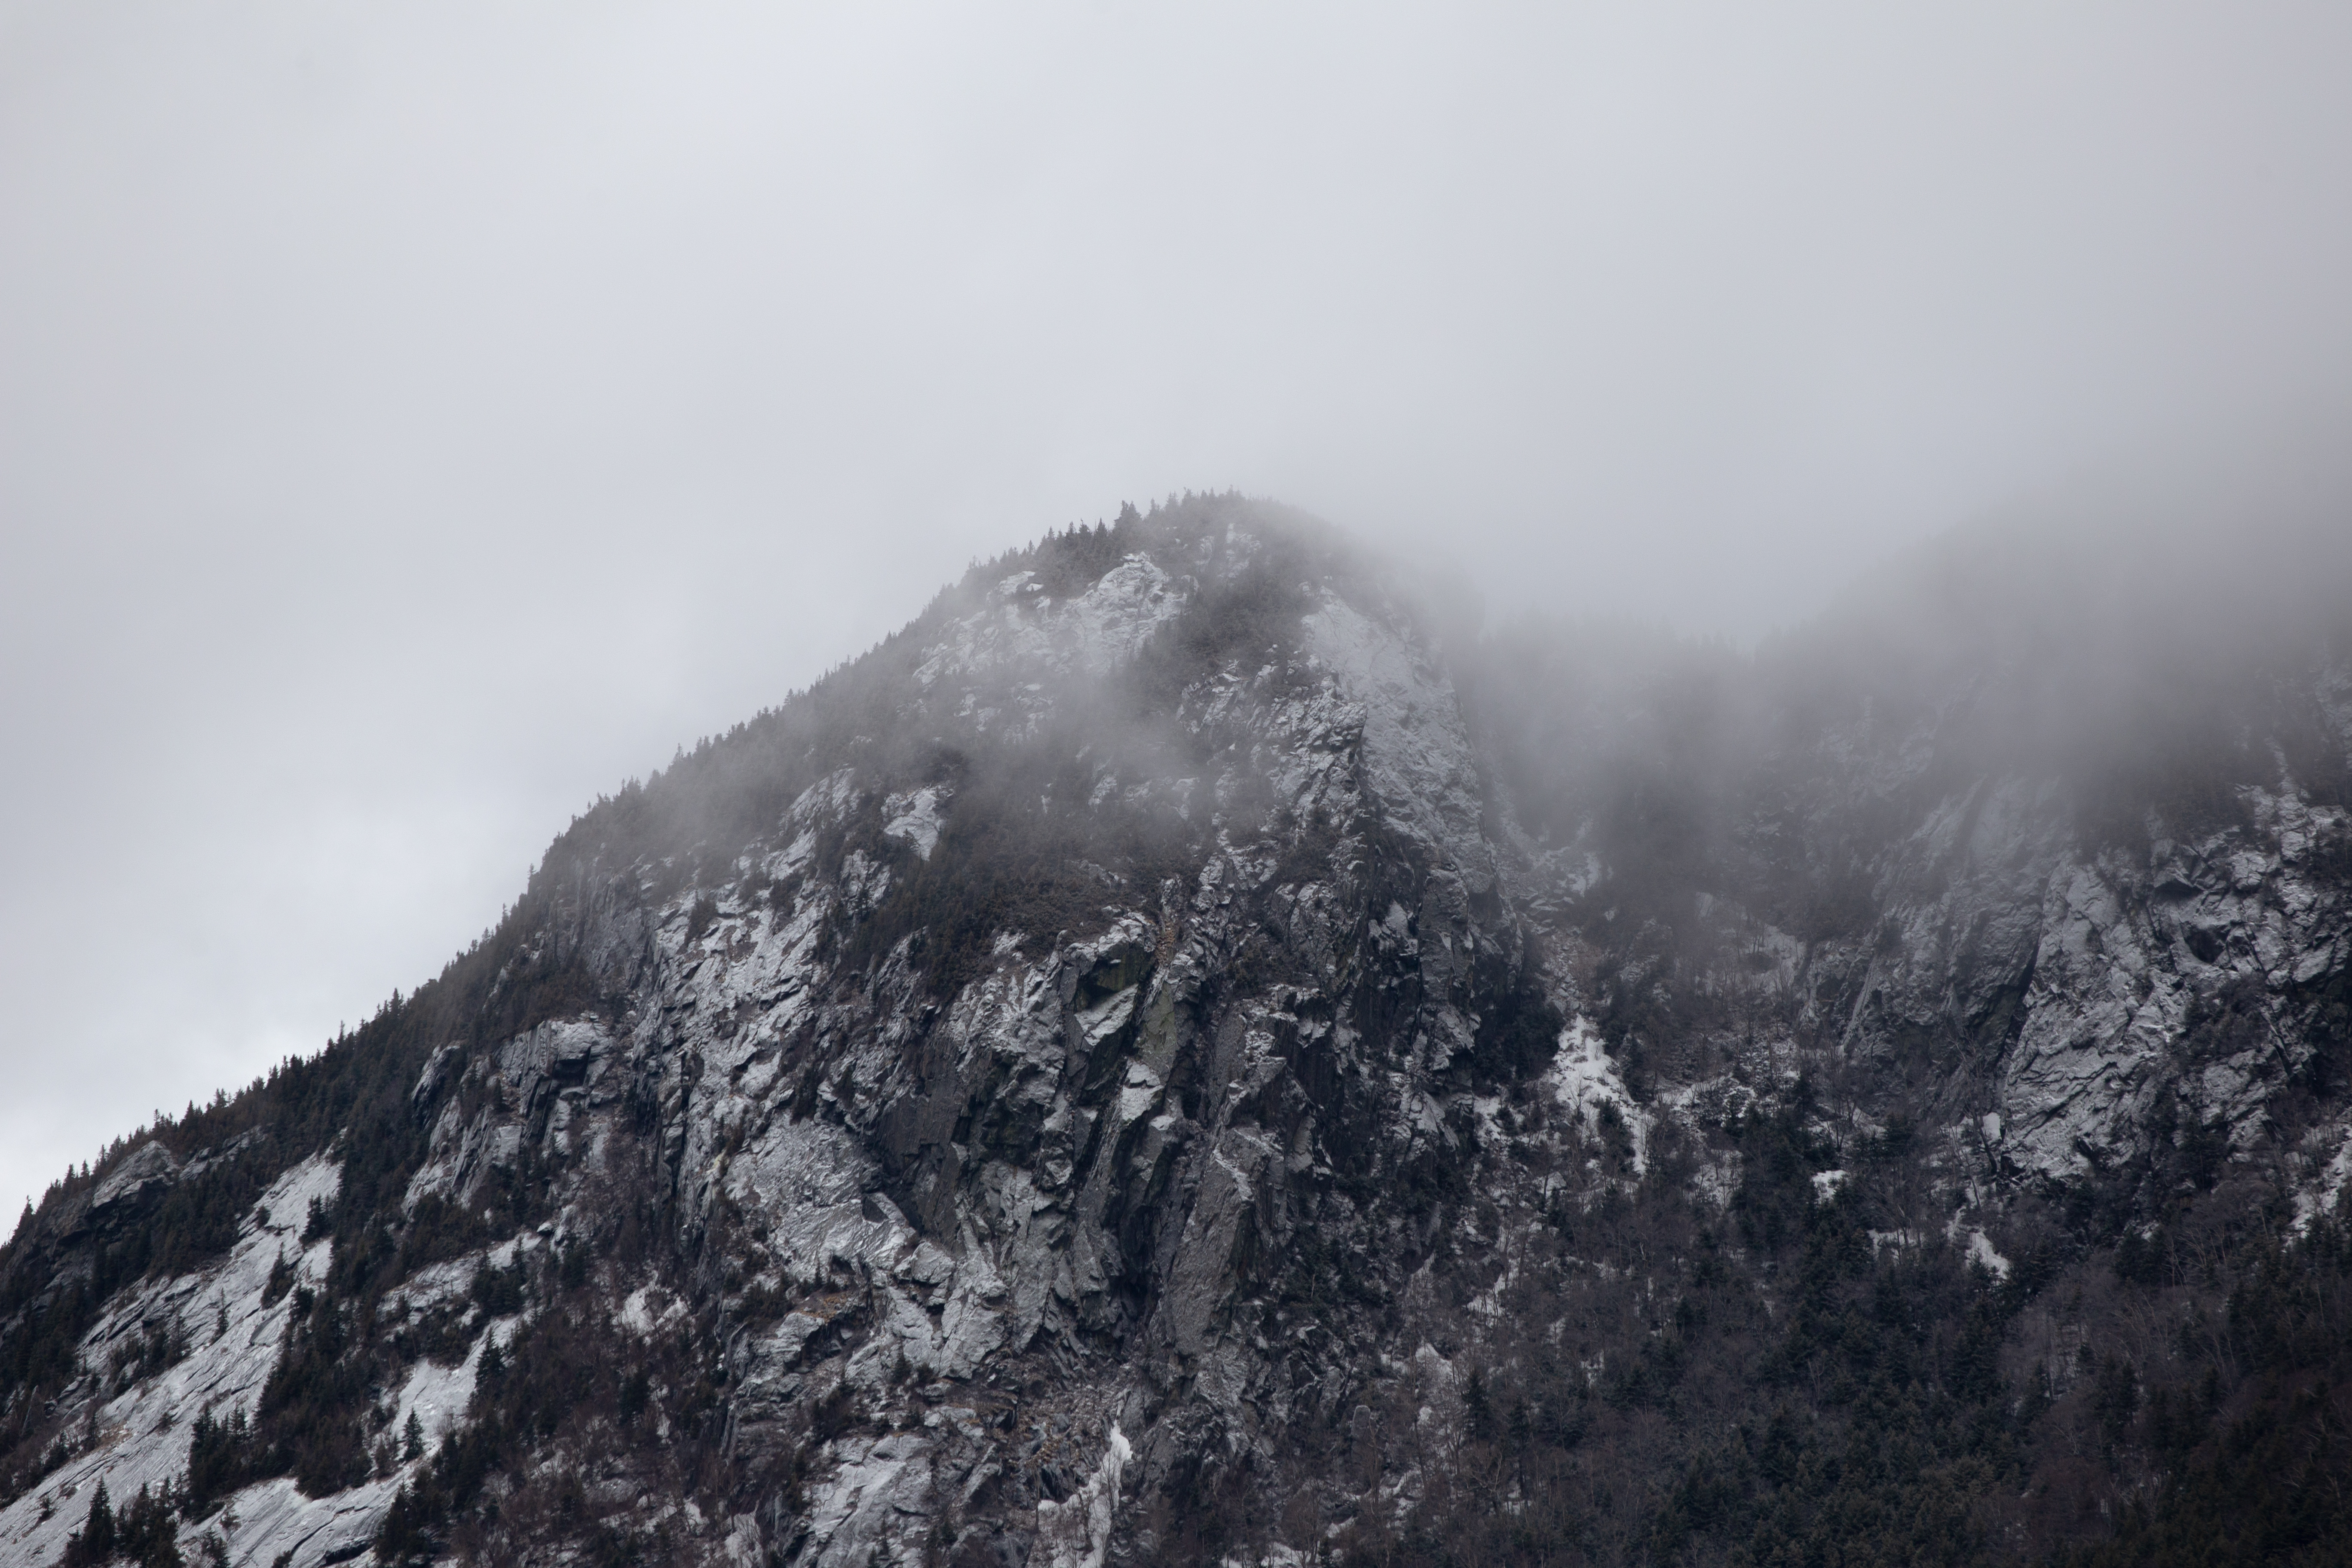
mountainous landforms, mountain, ridge, atmospheric phenomenon, mist, mountain range, fog, hill station, summit, geological phenomenon, massif, sky, hill, highland, alps, fell, ar te, photography, cloud, landscape, monochrome photography, black and white, haze, rock, winter, terrain